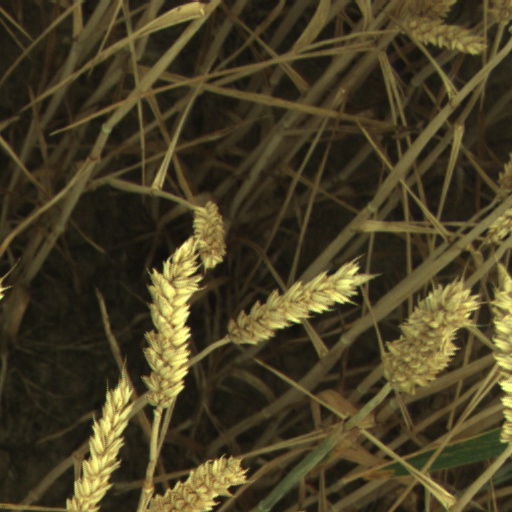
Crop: wheat